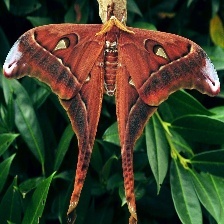
Species: HERCULES MOTH